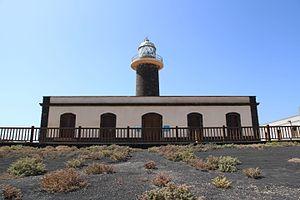
Le phare de Punta Jandía est un phare situé en bout de la péninsule de Jandía, à l'extrémité sud-ouest de l'île de Fuerteventura, dans les Îles Canaries. Il peut être confondu par le phare de Morro Jable qui se trouve 22 km plus à l'est.